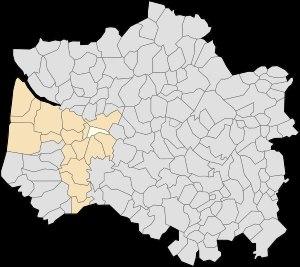
Montreuil est une commune française située dans le département du Pas-de-Calais en région Hauts-de-France.